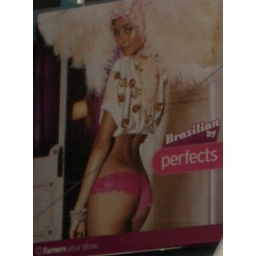
spotted on a building in auckland - how nice are those undies! thinking of getting a pair myself